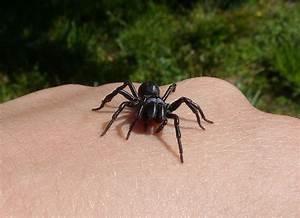
spider